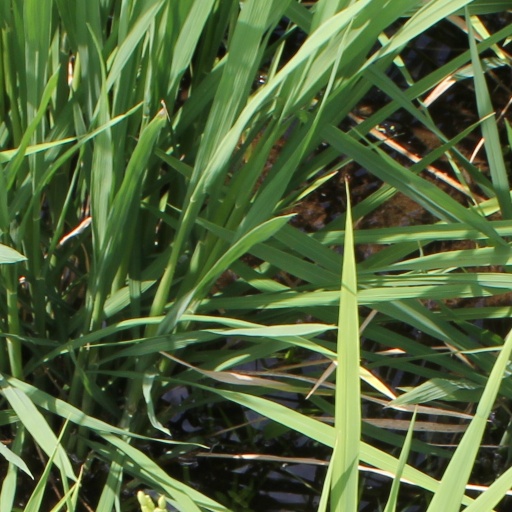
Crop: rice